Southern ground hornbill

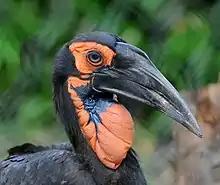
Head of female at Philadelphia Zoo

Southern ground hornbills can be found from northern Namibia and Angola to northern South Africa and southern Zimbabwe to Burundi and Kenya. They require a savanna habitat with large trees for nesting and dense but short grass for foraging.